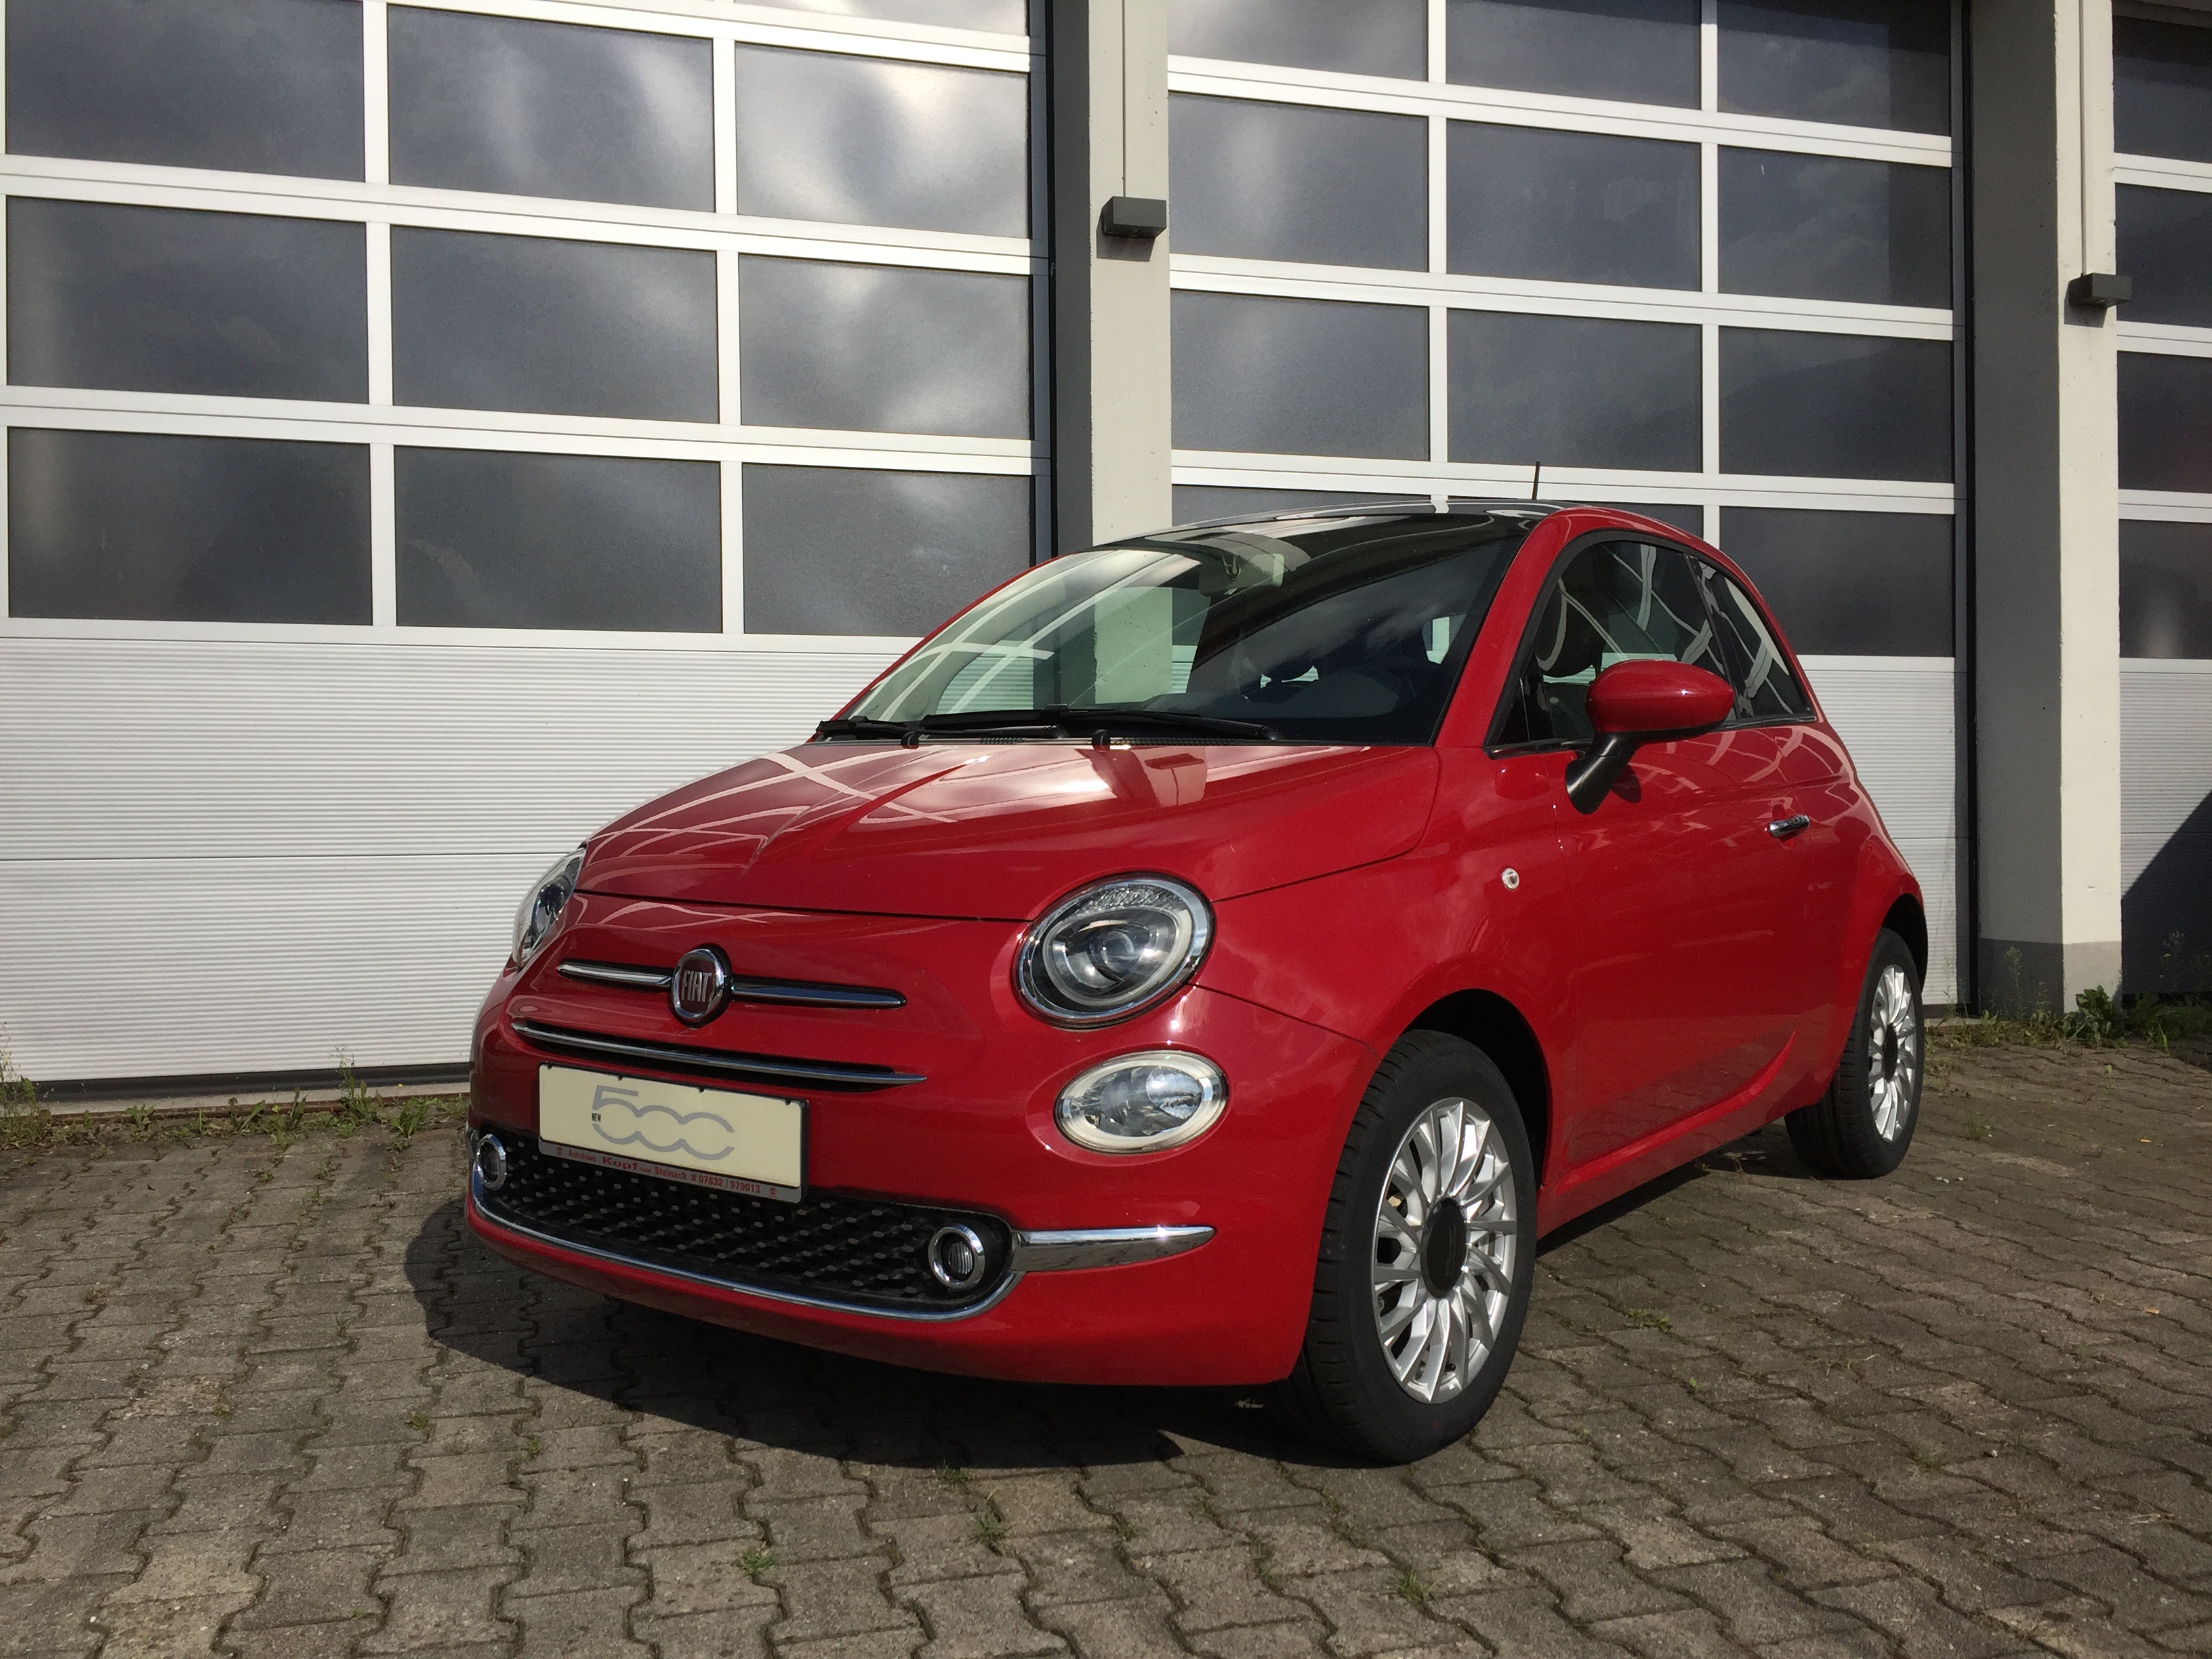
car, wheel, cute, red, vehicle, romantic, italy, fiat 500, rome, design, mini, oldtimer, nostalgic, front, classic, 500, fiat, city car, cinquecento, daytime running lights, land vehicle, automobile make, family car